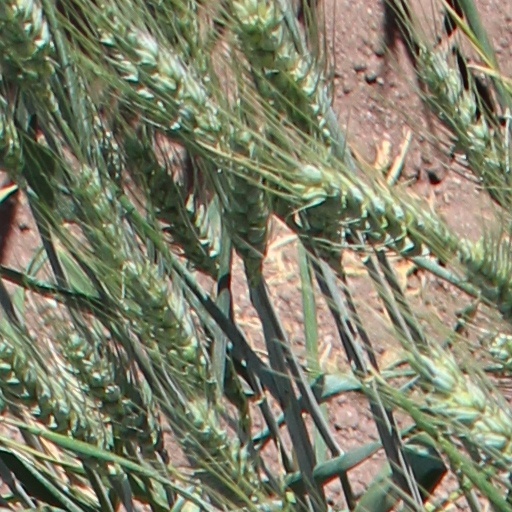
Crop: wheat